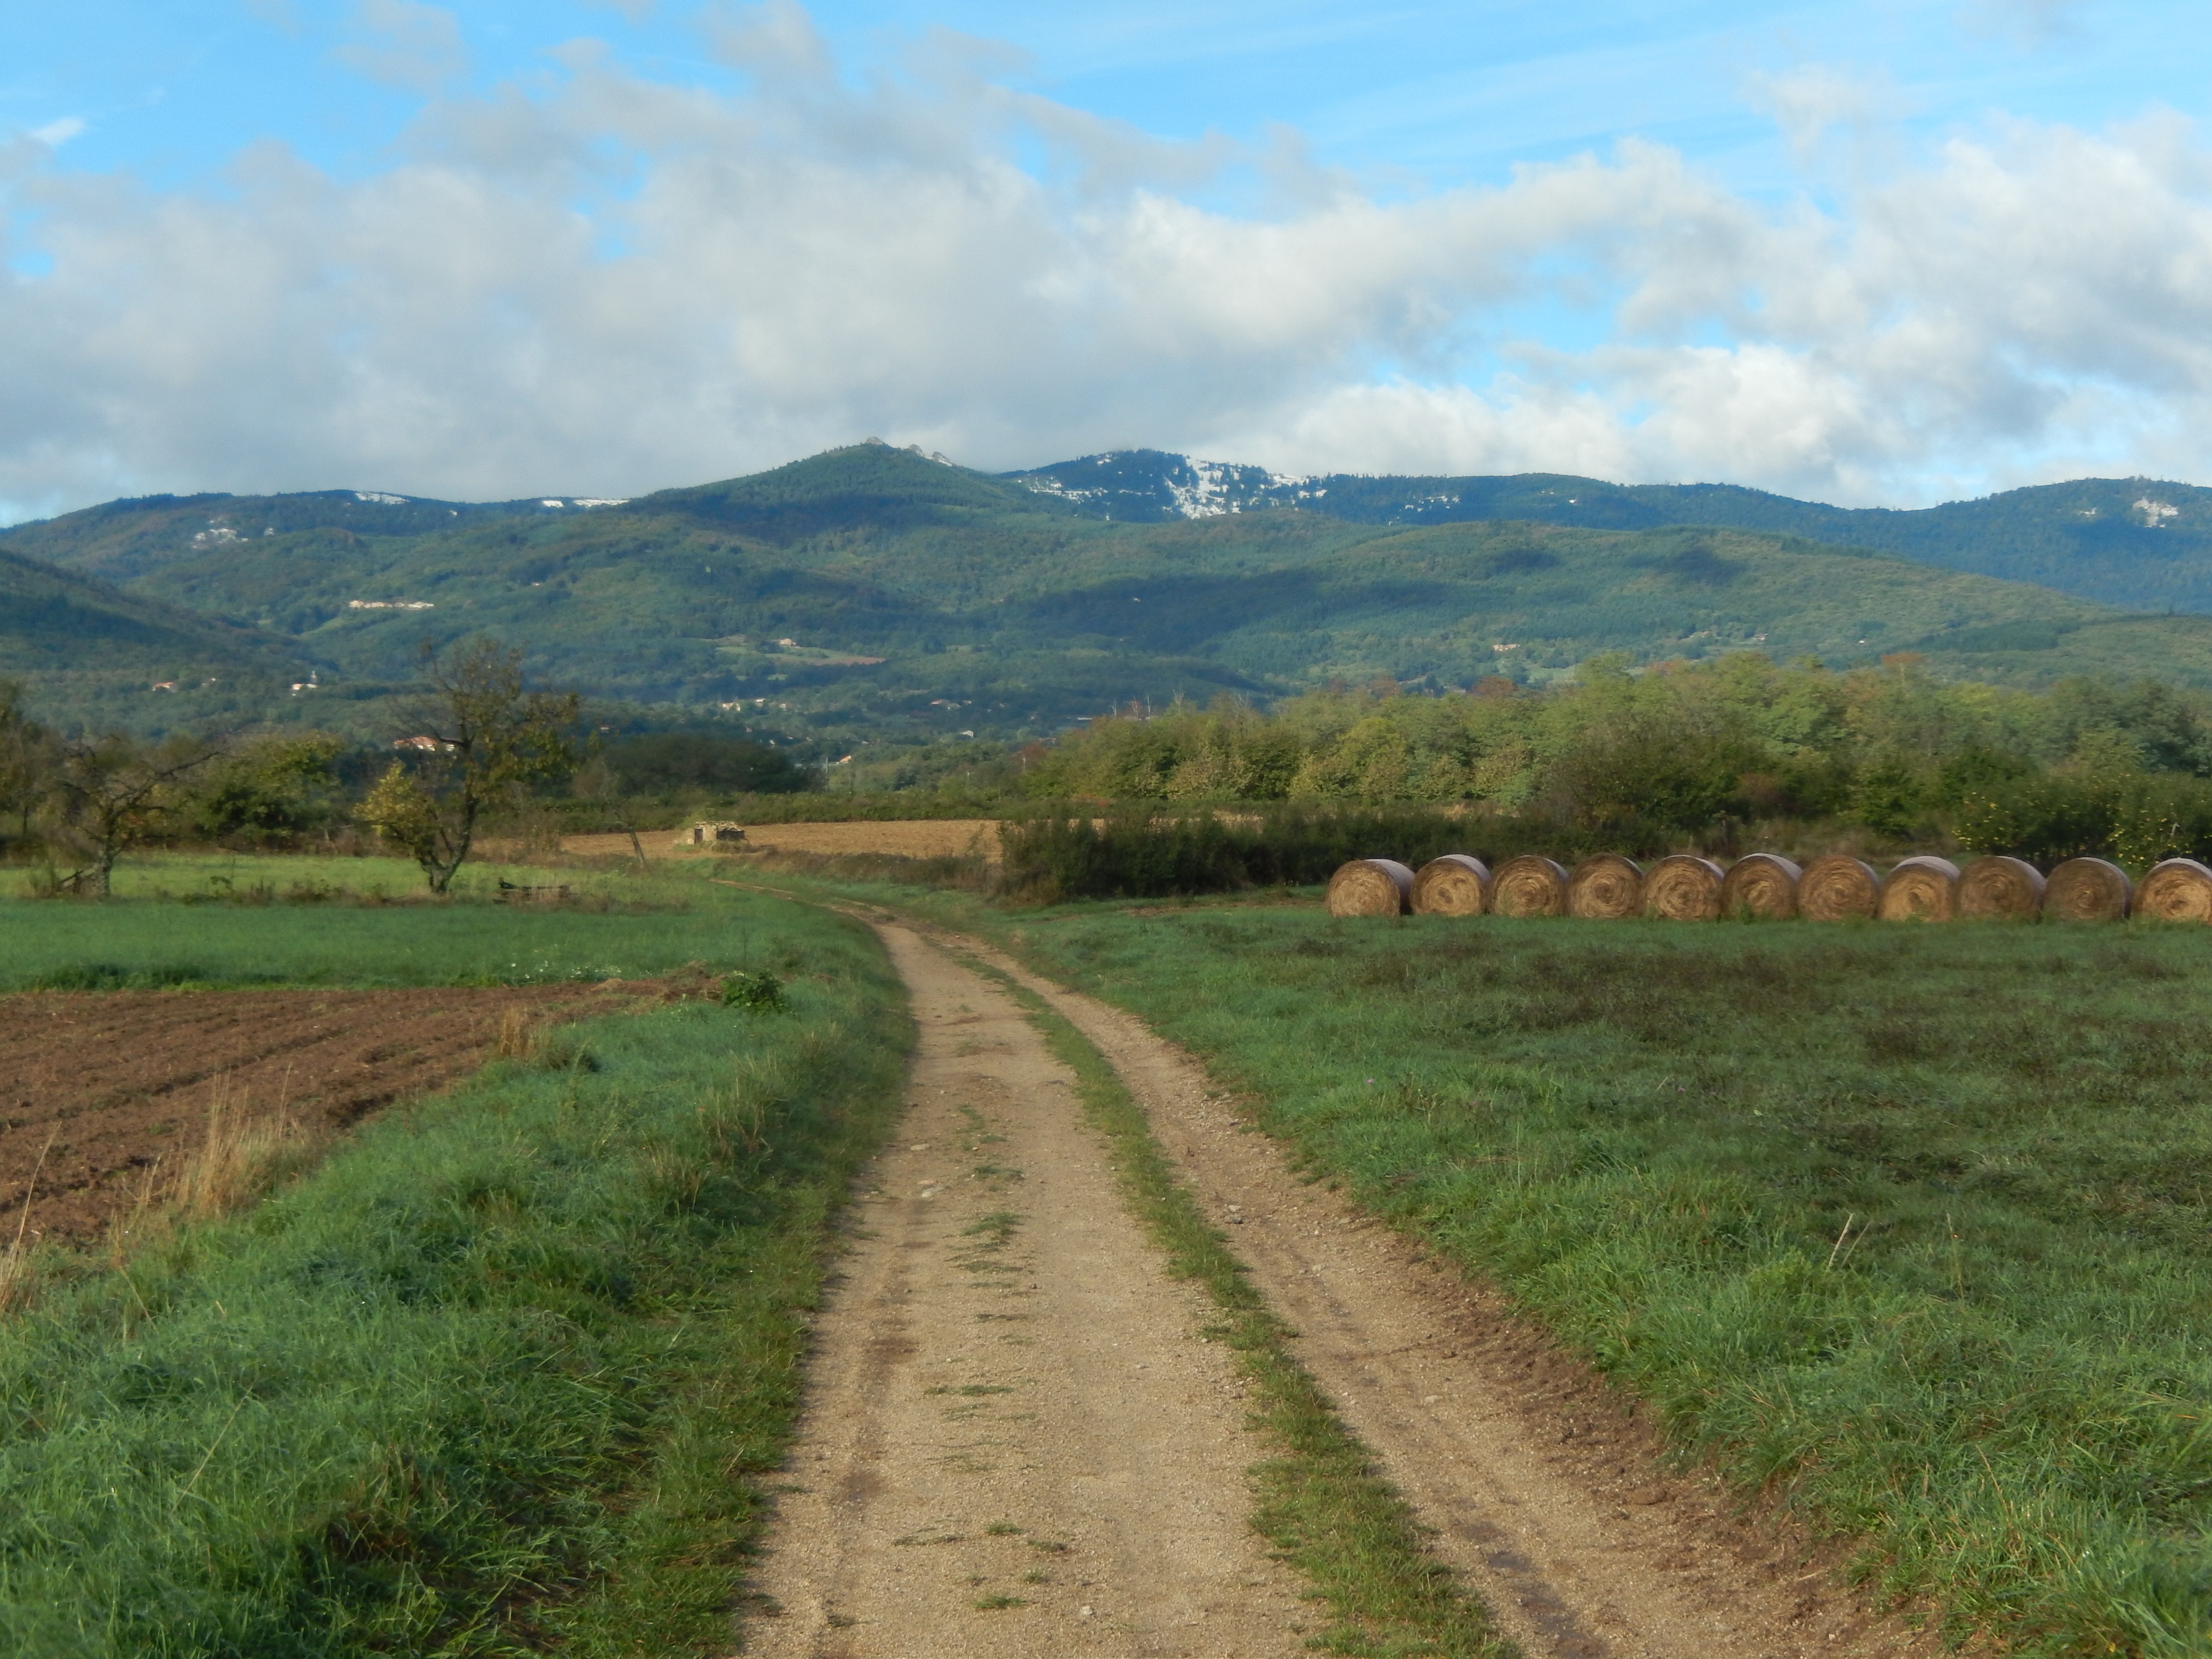
landscape, path, grass, mountain, field, farm, meadow, prairie, hill, valley, dirt road, pasture, soil, agriculture, highland, ridge, plain, grassland, plateau, fell, ecosystem, steppe, rural area, outdoor activities, geographical feature, grass family, mountainous landforms, land lot